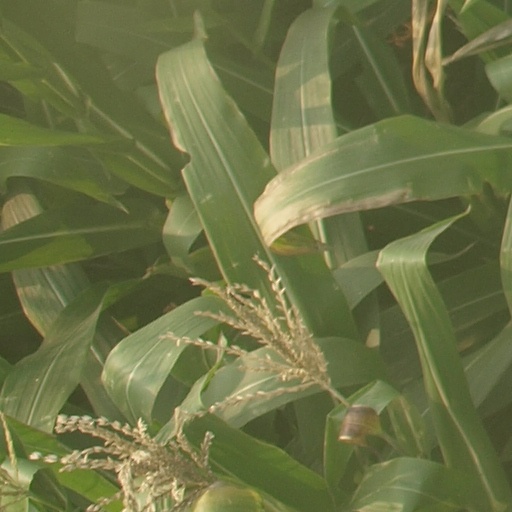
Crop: maize; corn